Ireland in the Eurovision Song Contest 2011

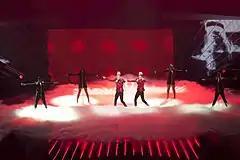
Jedward during a rehearsal before the second semi-final

Jedward took part in technical rehearsals on 4 and 8 May, followed by dress rehearsals on 11 and 12 May. This included the jury show on 11 May where the professional juries of each country watched and voted on the competing entries.